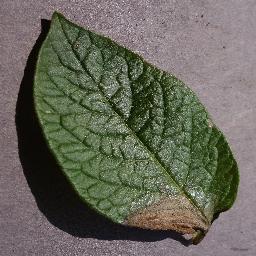
Label: Potato___Late_blight